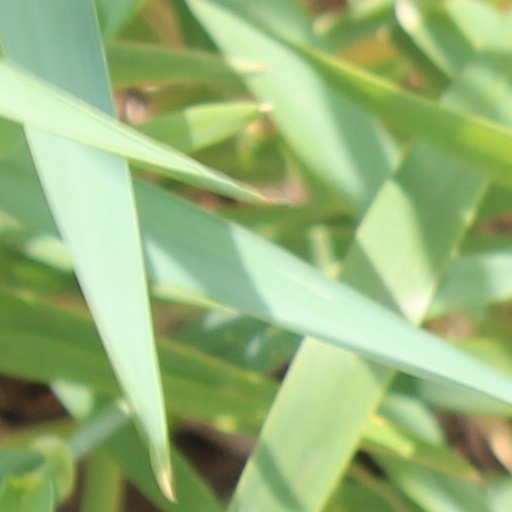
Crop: wheat